Texas Instruments DaVinci

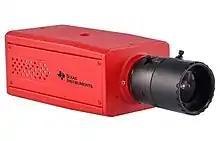
TI reference design for an IP camera, a common application for the processor.

The Texas Instruments DaVinci is a family of system on a chip processors that are primarily used in embedded video and vision applications. Many processors in the family combine a DSP core based on the TMS320 C6000 VLIW DSP family and an ARM CPU core into a single system on chip. By using both a general-purpose processor and a DSP, the control and media portions can both be executed by separate processors.